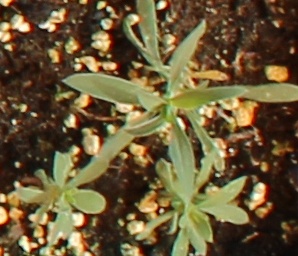
Label: Kochia